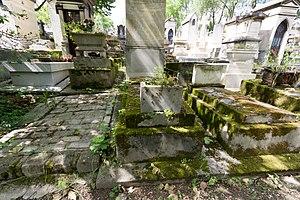
Sépulture de Xavier Leroux (1863-1919), compositeur, époux de la cantatrice réputée Meyrianne Héglon (1862-1942).
Xavier Leroux est un compositeur français, époux de la cantatrice réputée Meyrianne Héglon.